Singapore Pools

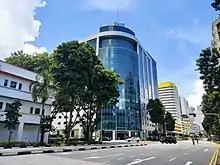
The head office of Singapore Pools along Middle Road

Singapore Pools was incorporated on 23 May 1968 to curb illegal gambling in Singapore. It provided Singaporeans with a legal avenue to bet on lotteries, countering the rampant illegal betting syndicates that were present. Since 1 May 2004, Singapore Pools is owned by Tote Board, a statutory board under the Ministry of Finance. Singapore Pool's products and services are regulated by the Ministry of Home Affairs and the Ministry of Social and Family Development.